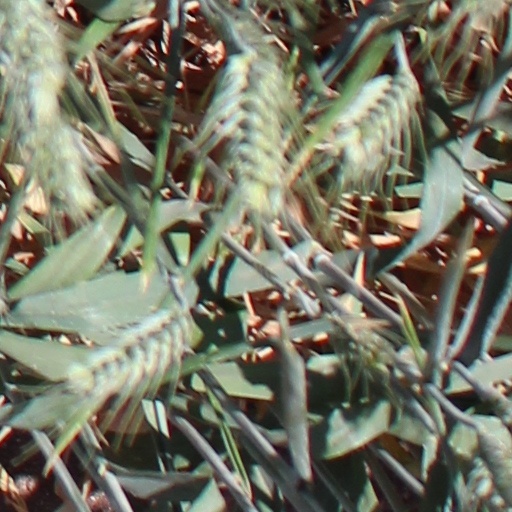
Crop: wheat